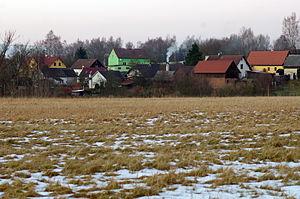
Dolní Rychnov est une commune du district de Sokolov, dans la région de Karlovy Vary, en République tchèque. Sa population s'élevait à 1 337 habitants en 2018.